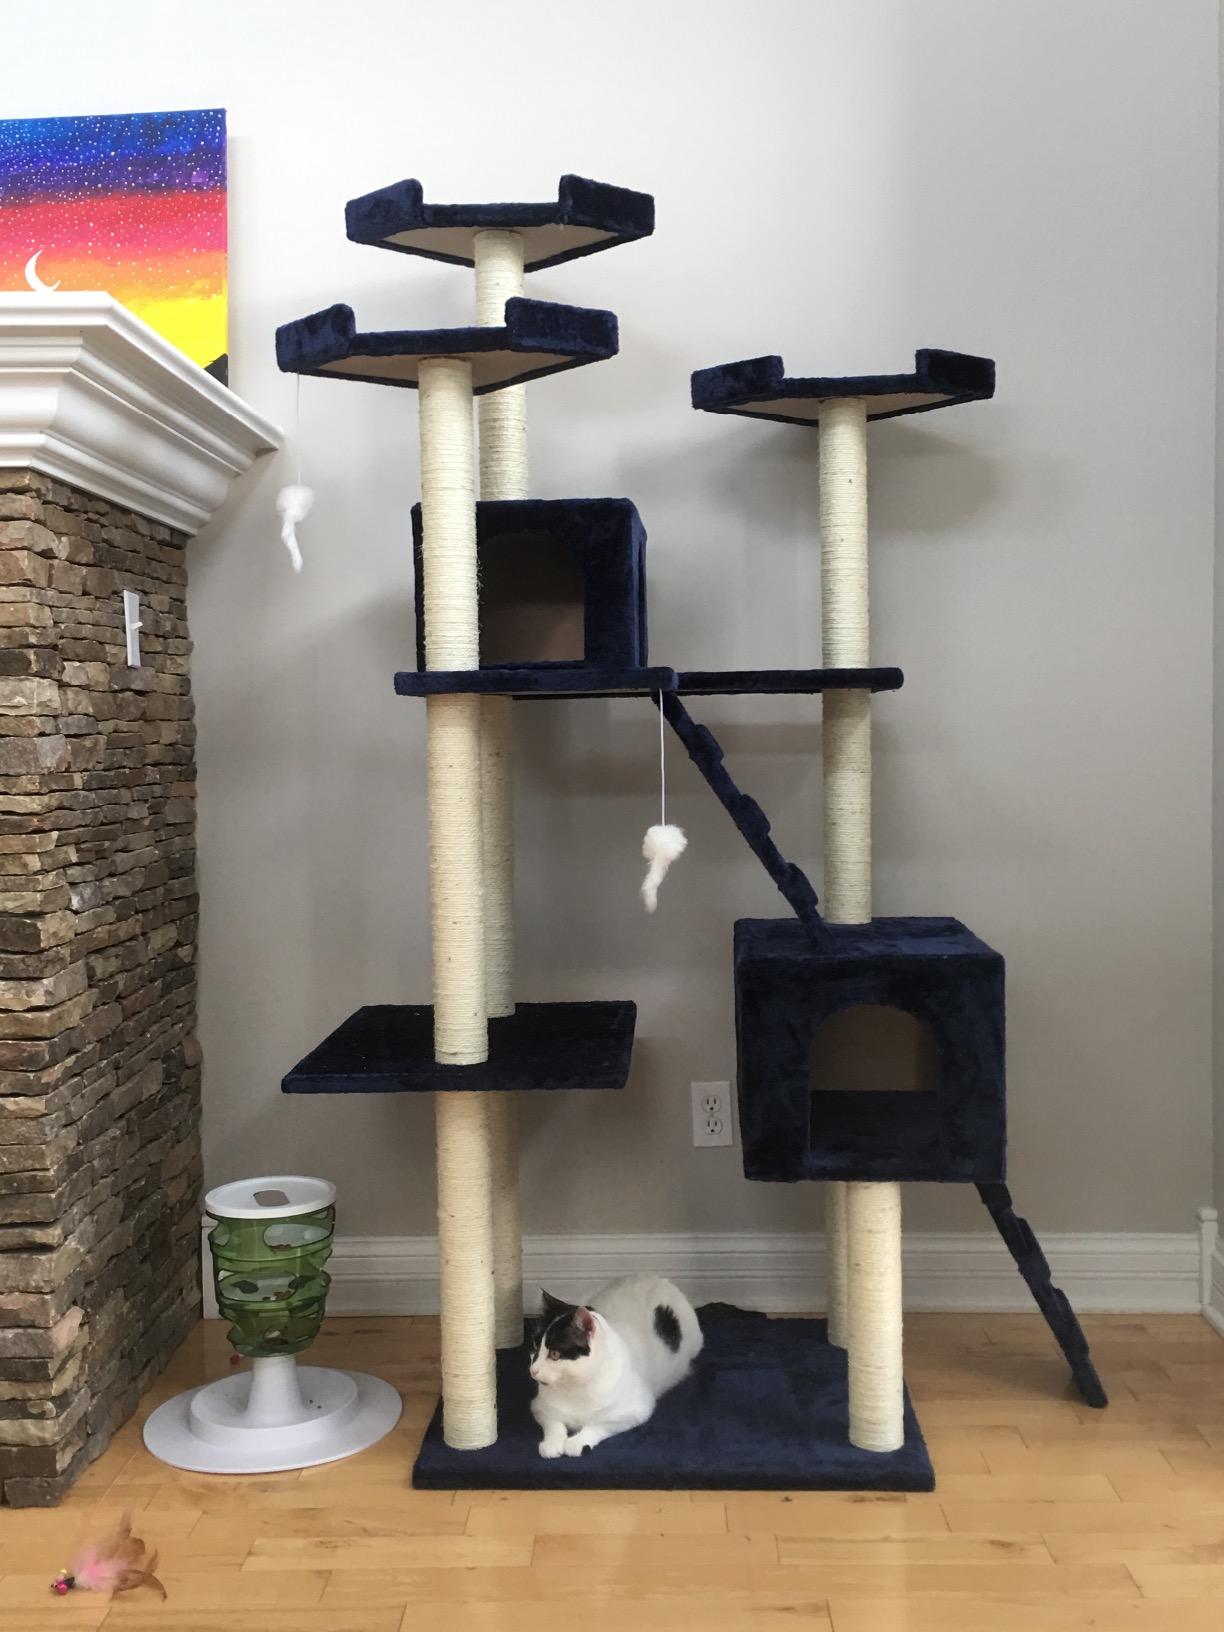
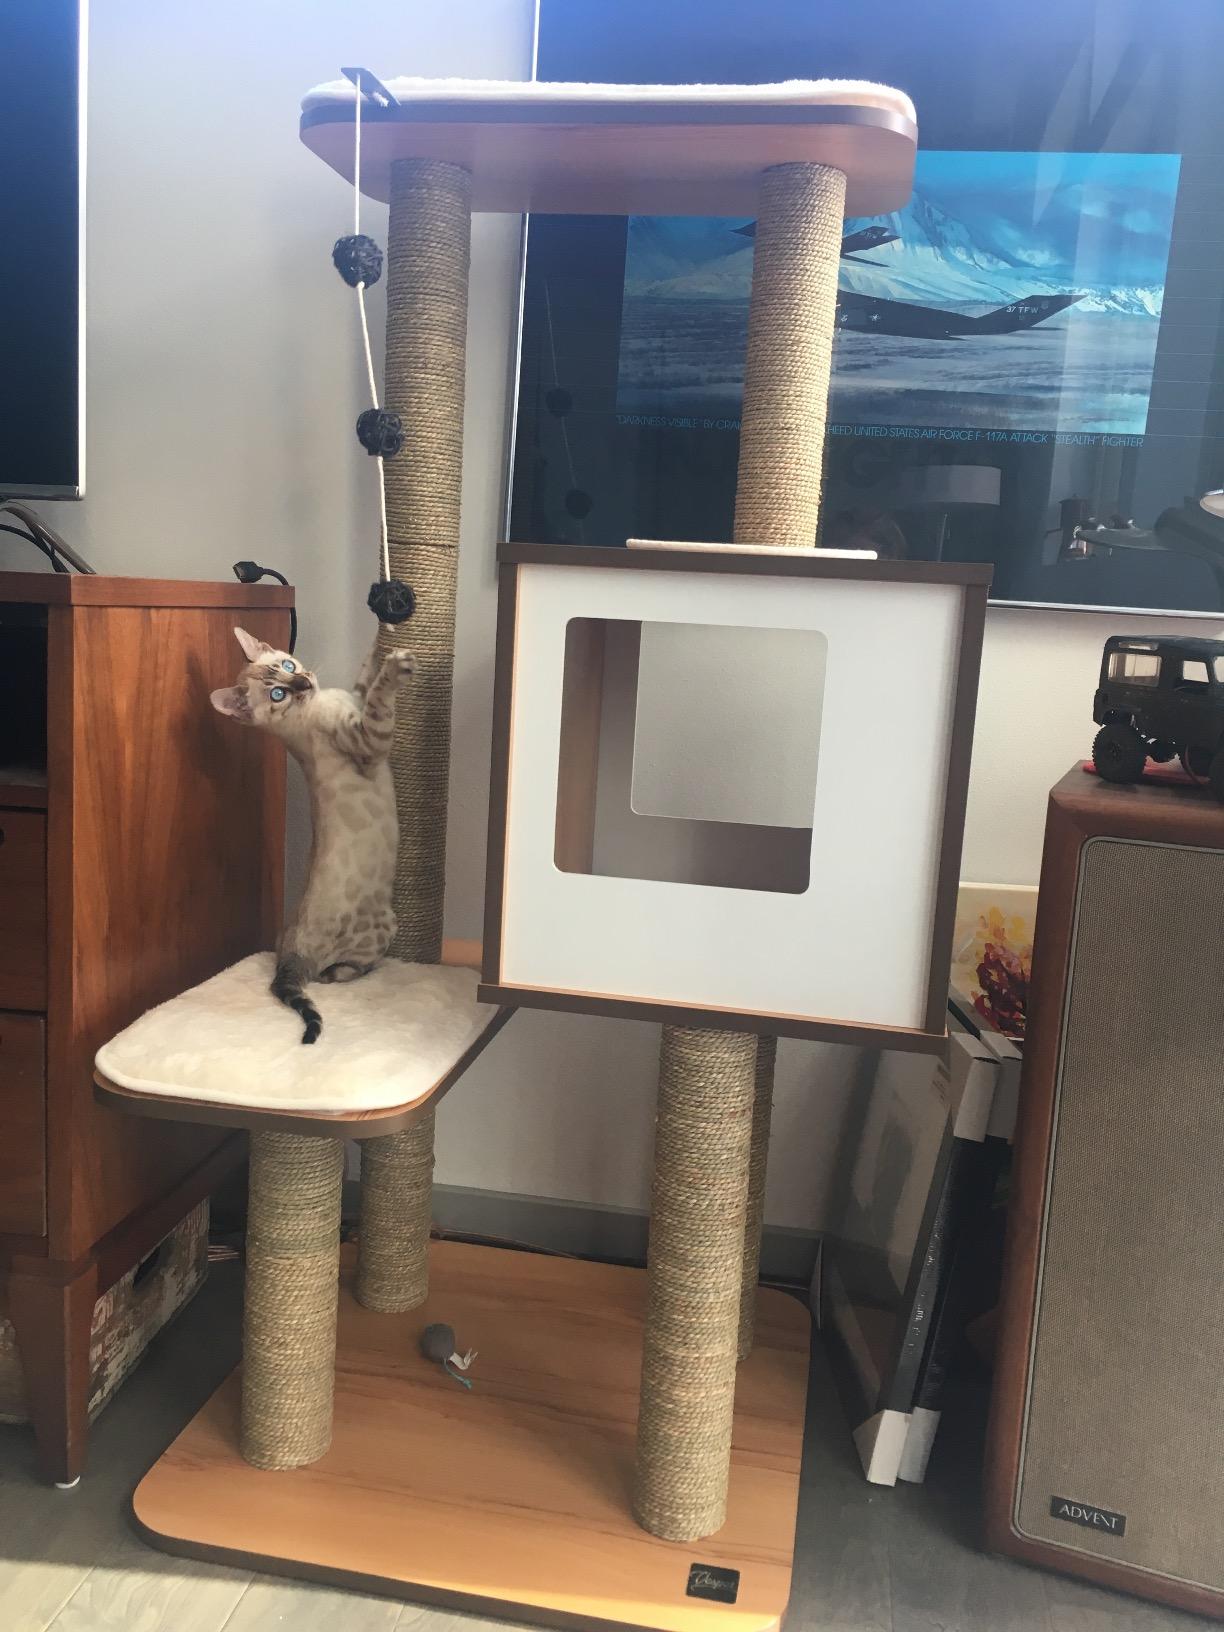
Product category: items_cat tree
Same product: no